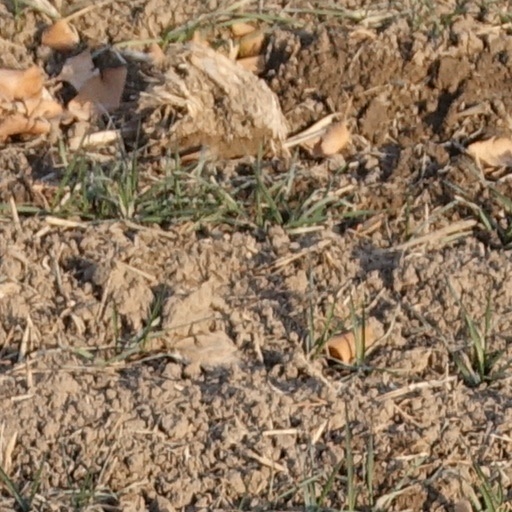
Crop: wheat